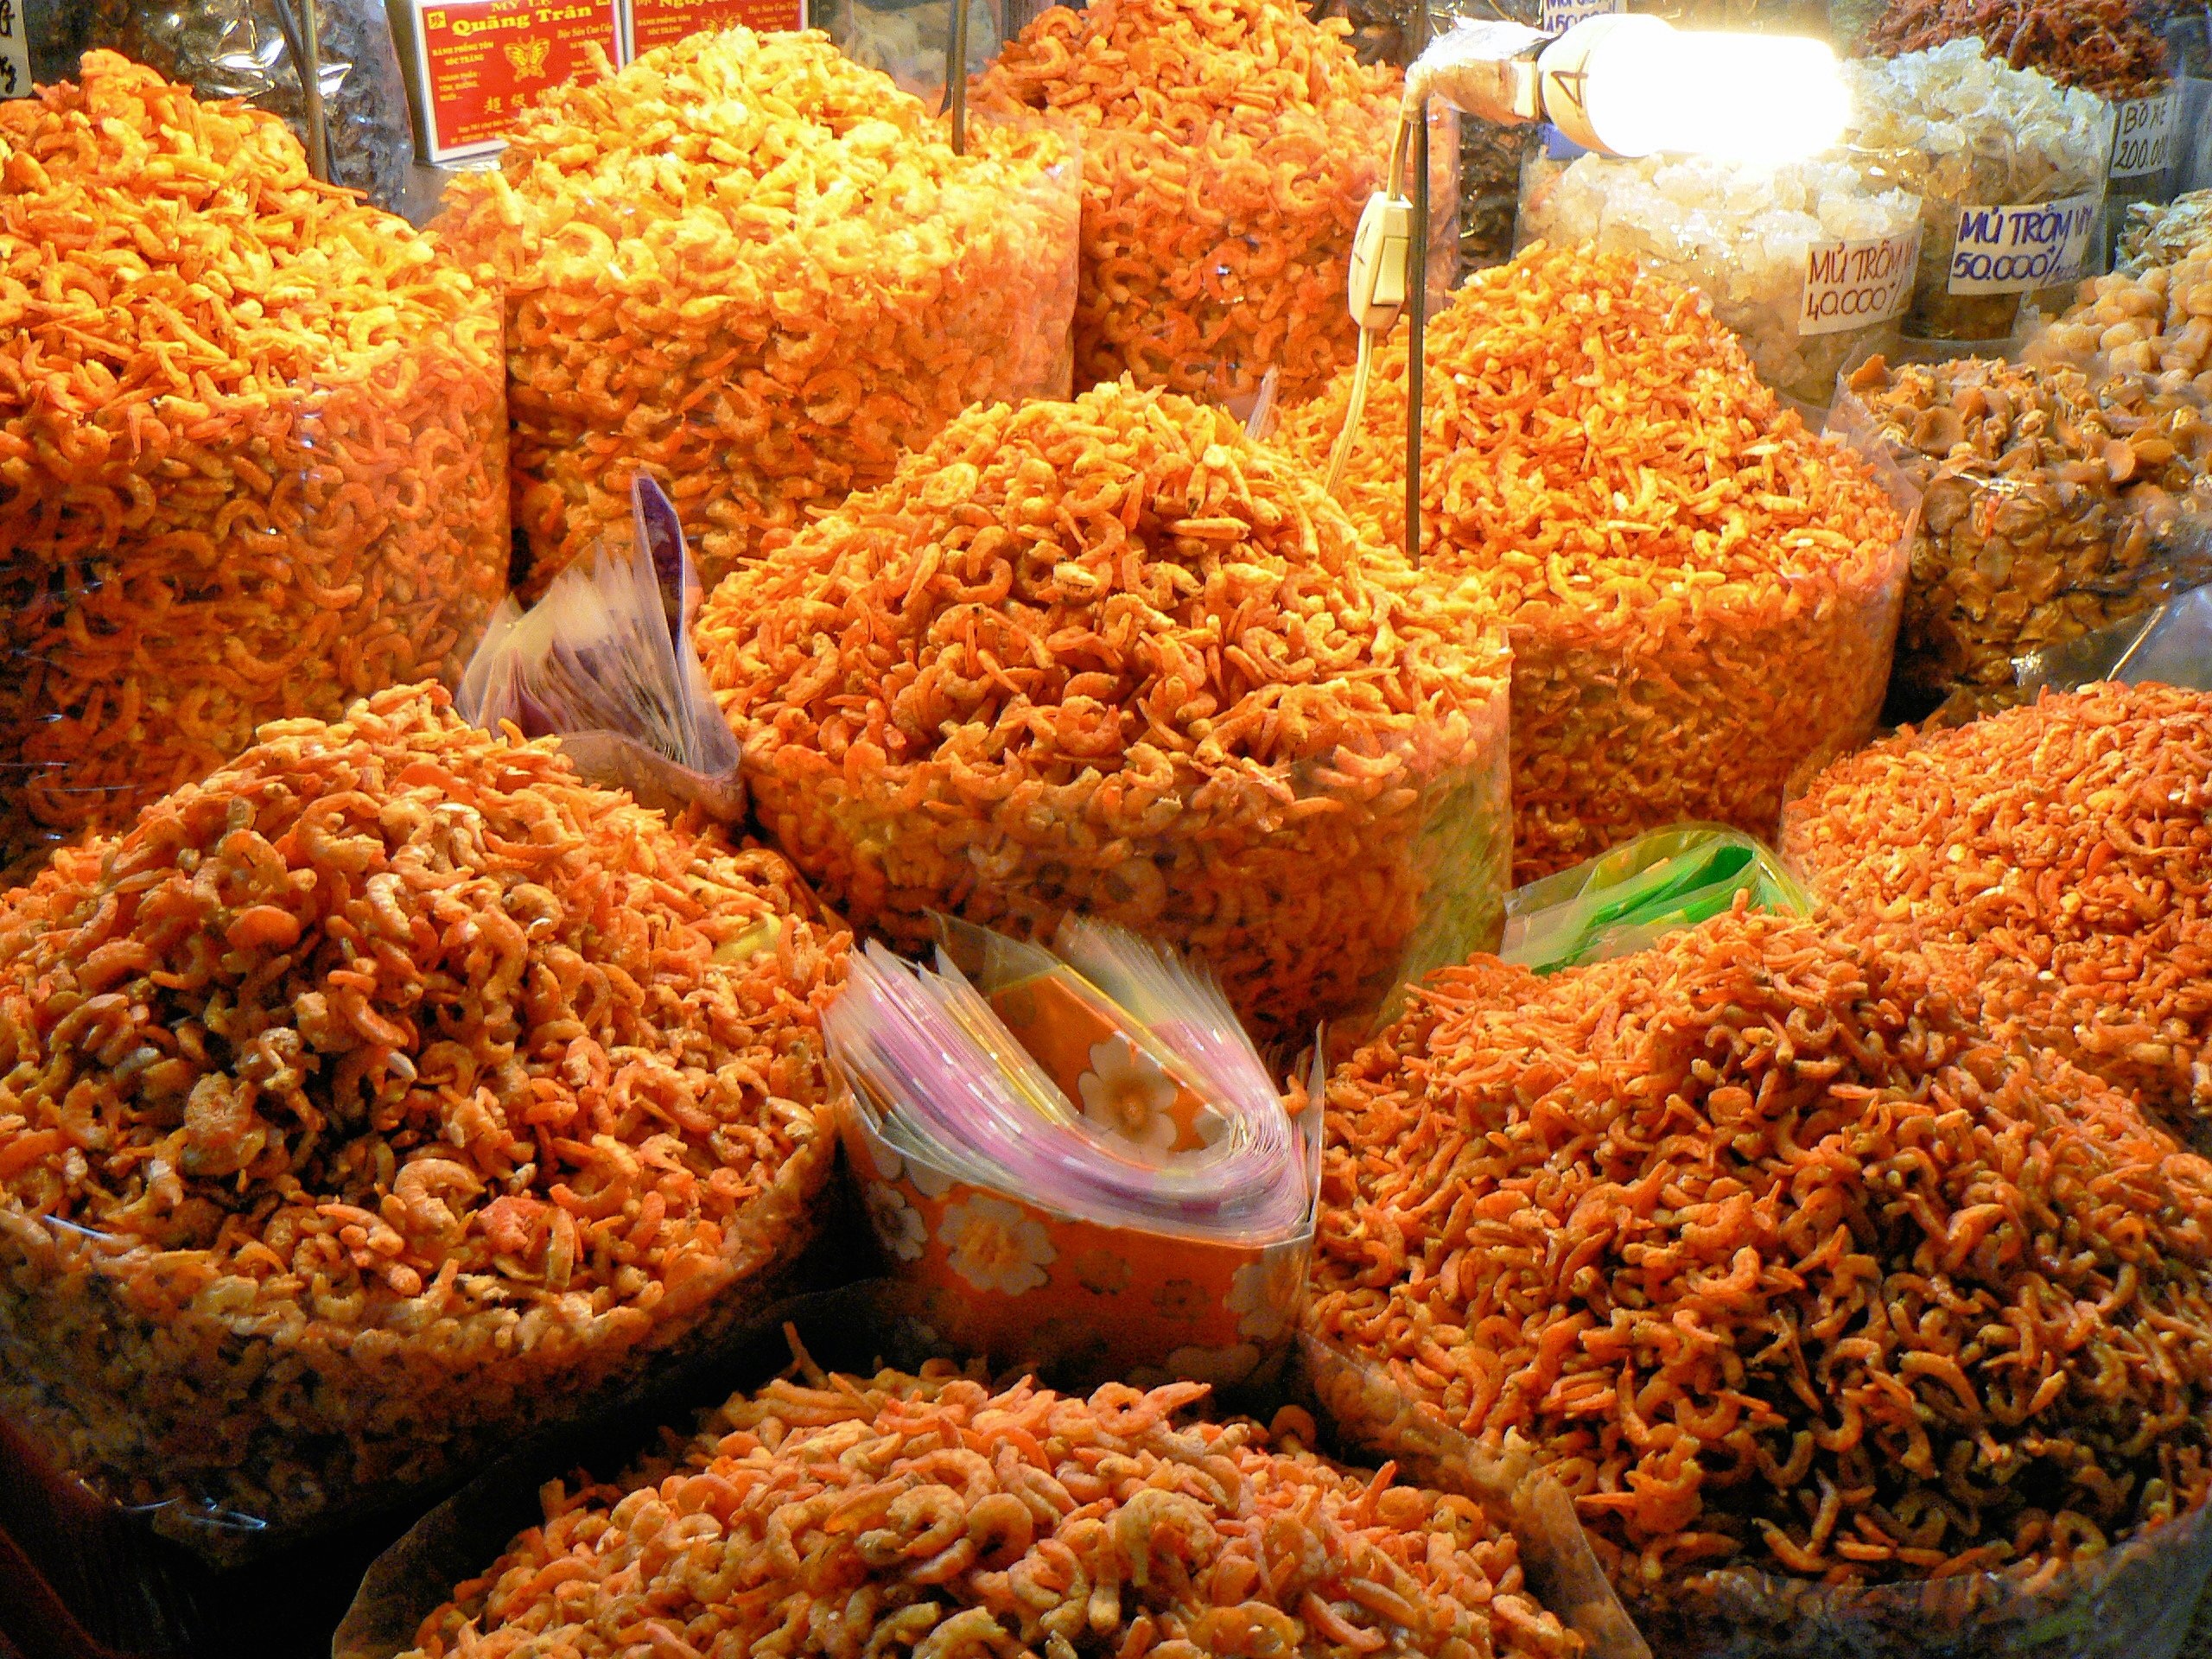
dish, meal, food, produce, autumn, market, dessert, shrimp, viet nam, middle eastern food